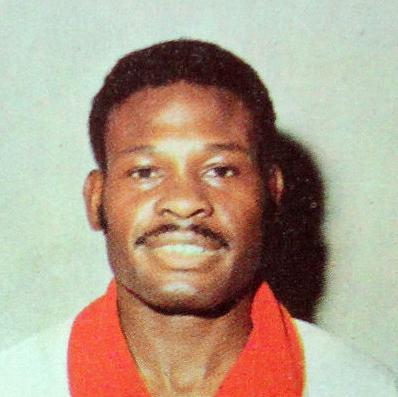
Age: 33